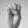
ASL letter: E